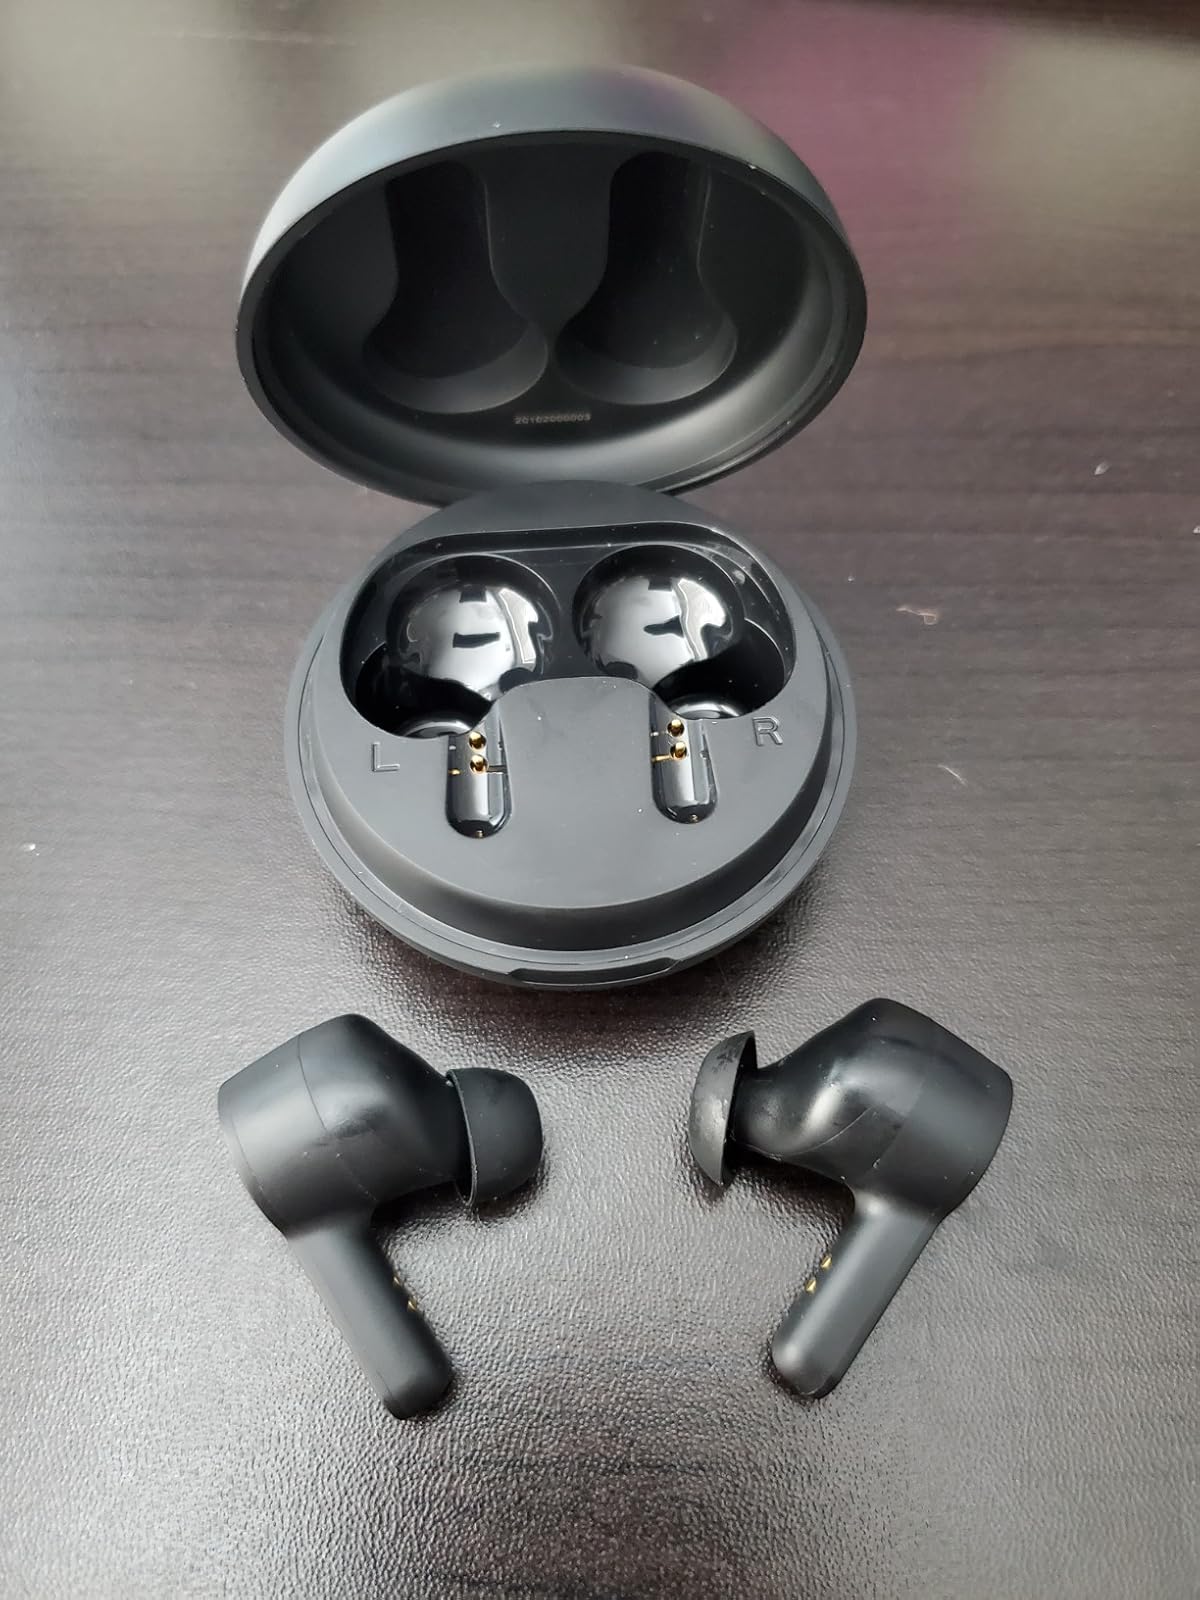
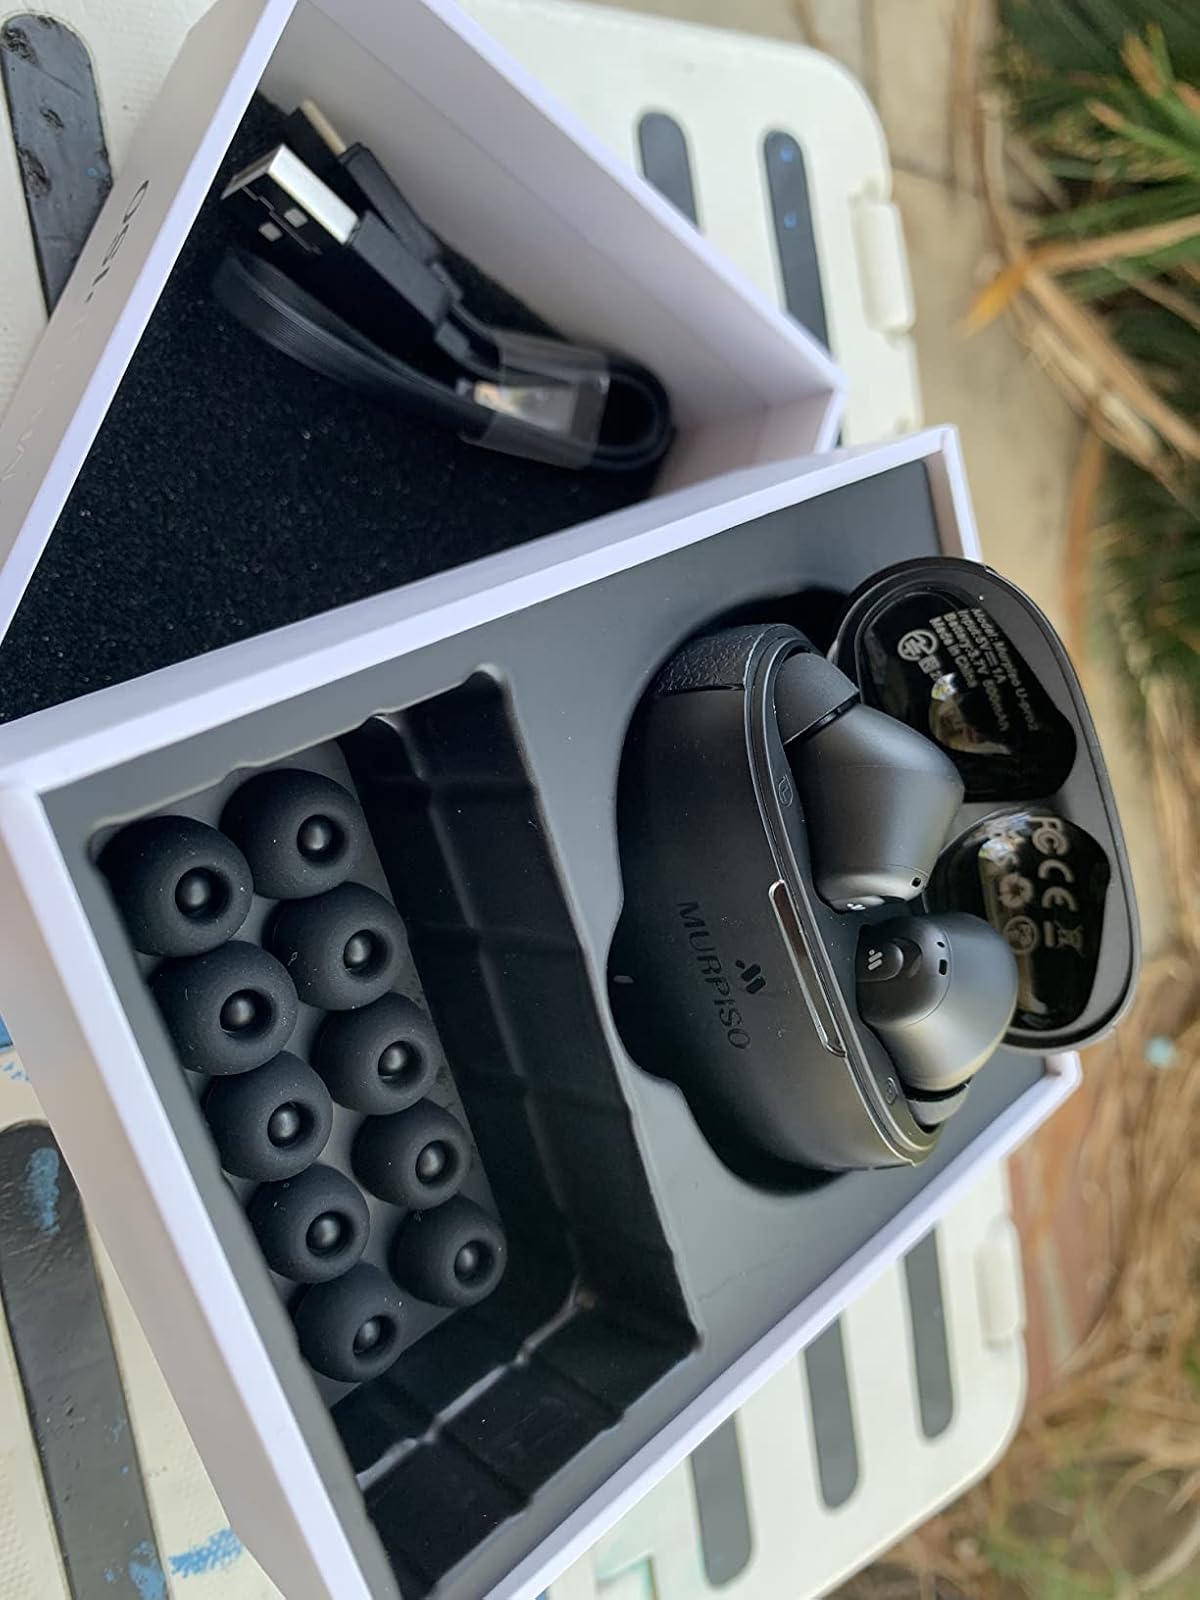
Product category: earbuds
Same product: no